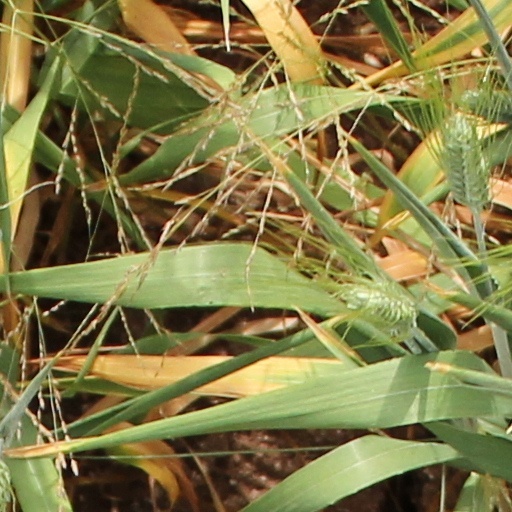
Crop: wheat